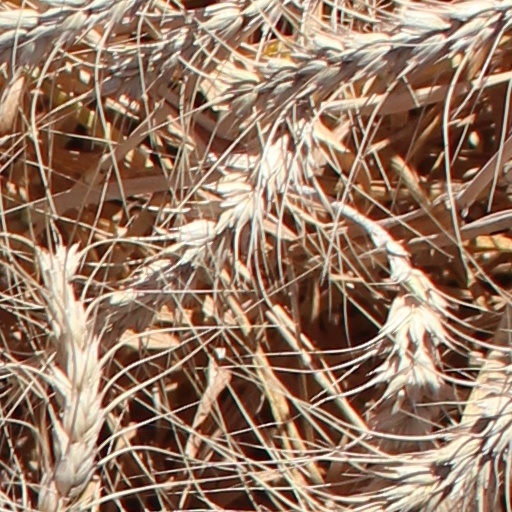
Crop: wheat